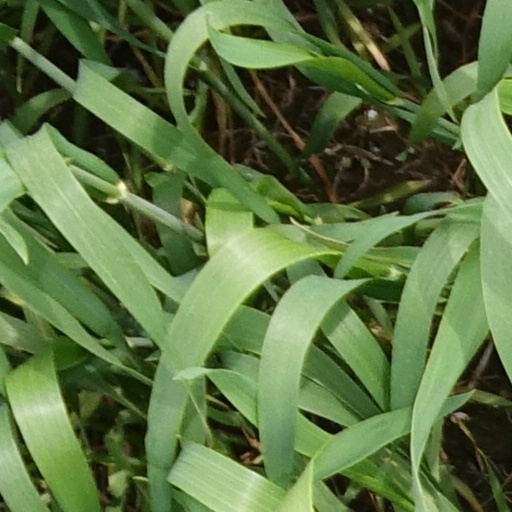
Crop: wheat